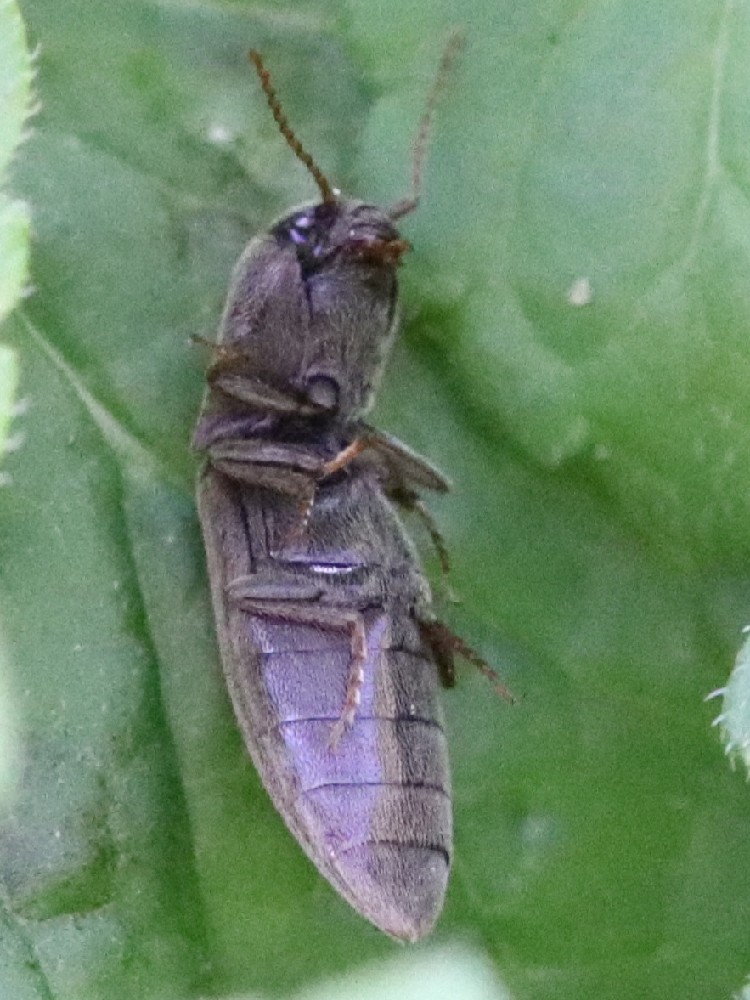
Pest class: clickbeetles_wireworms